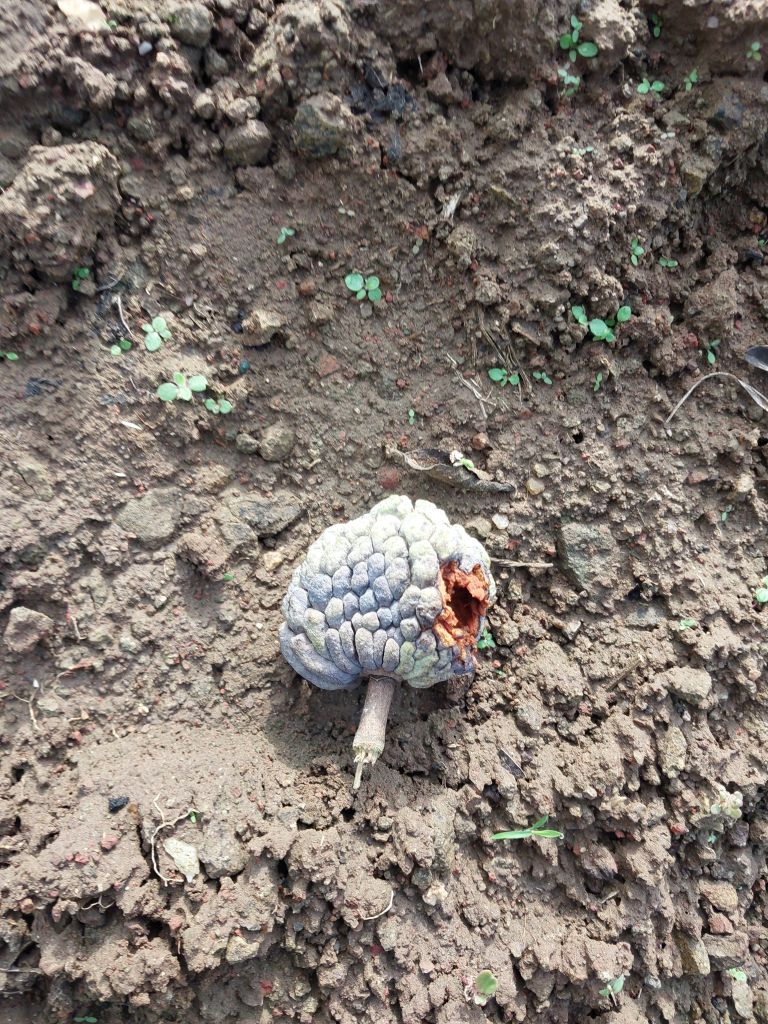
Disease label: Blank Canker